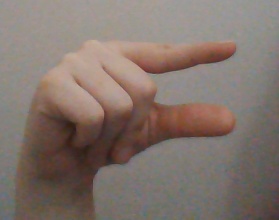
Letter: dal